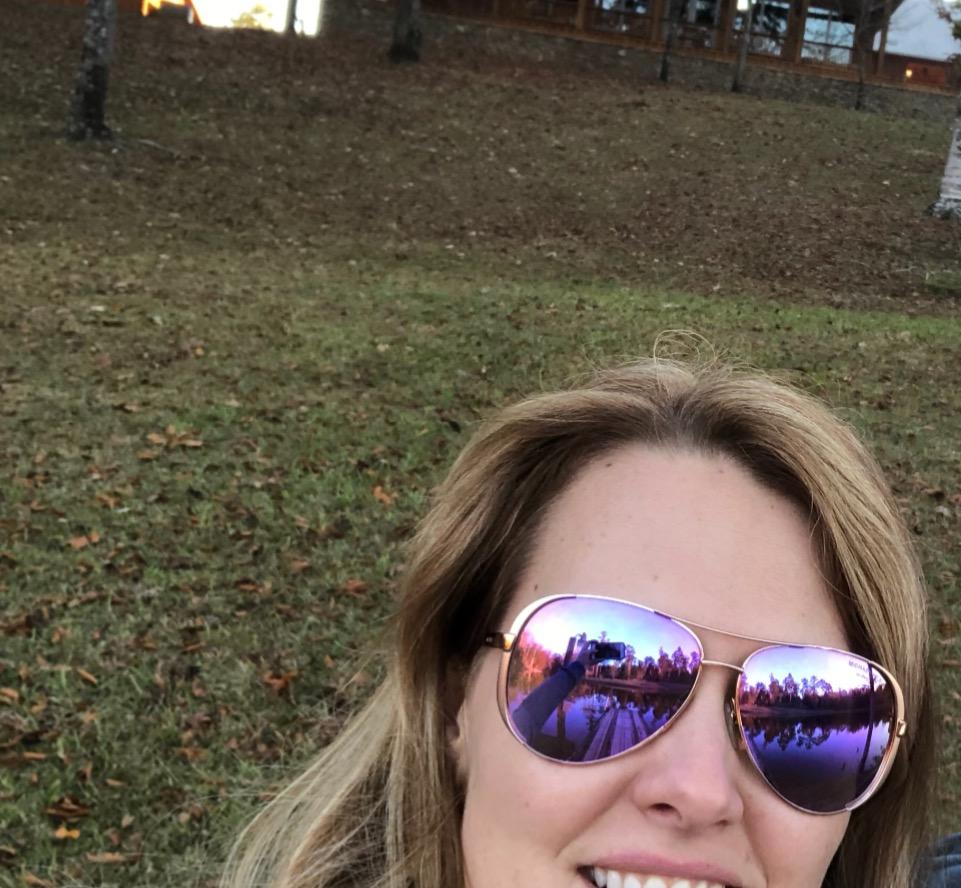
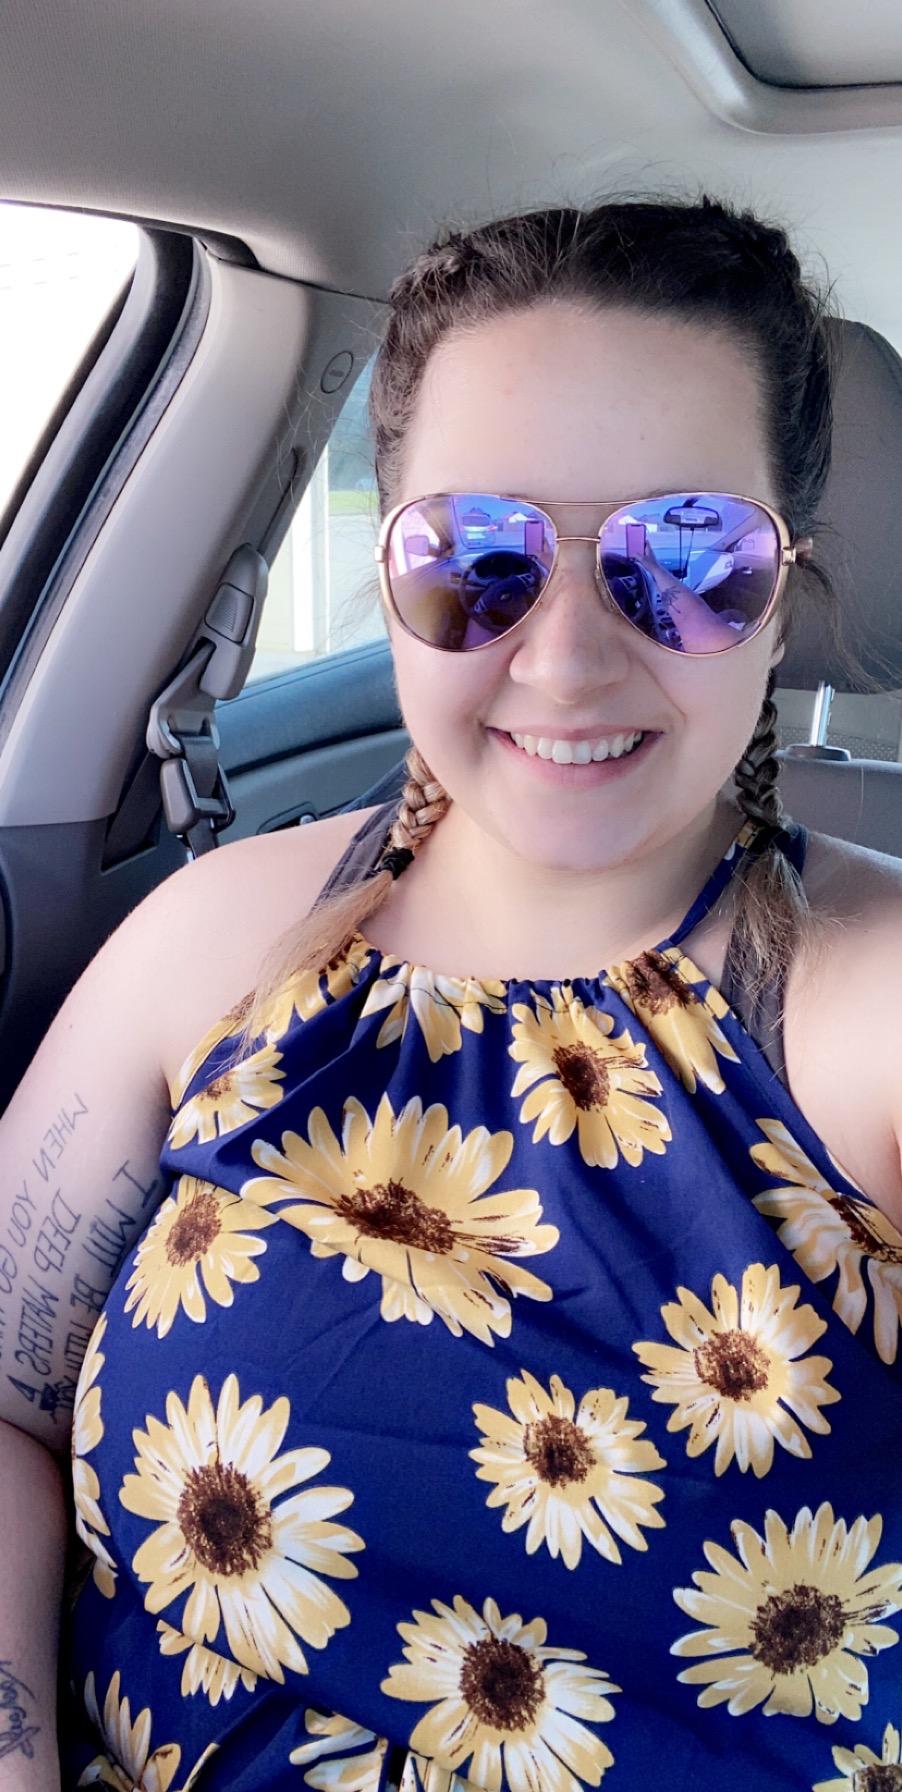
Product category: accessories_sunglasses
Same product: yes